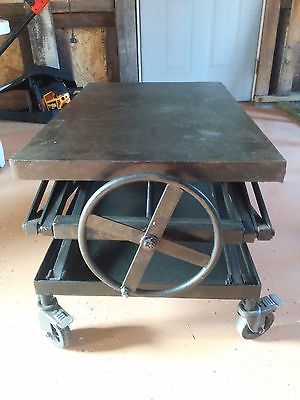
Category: table